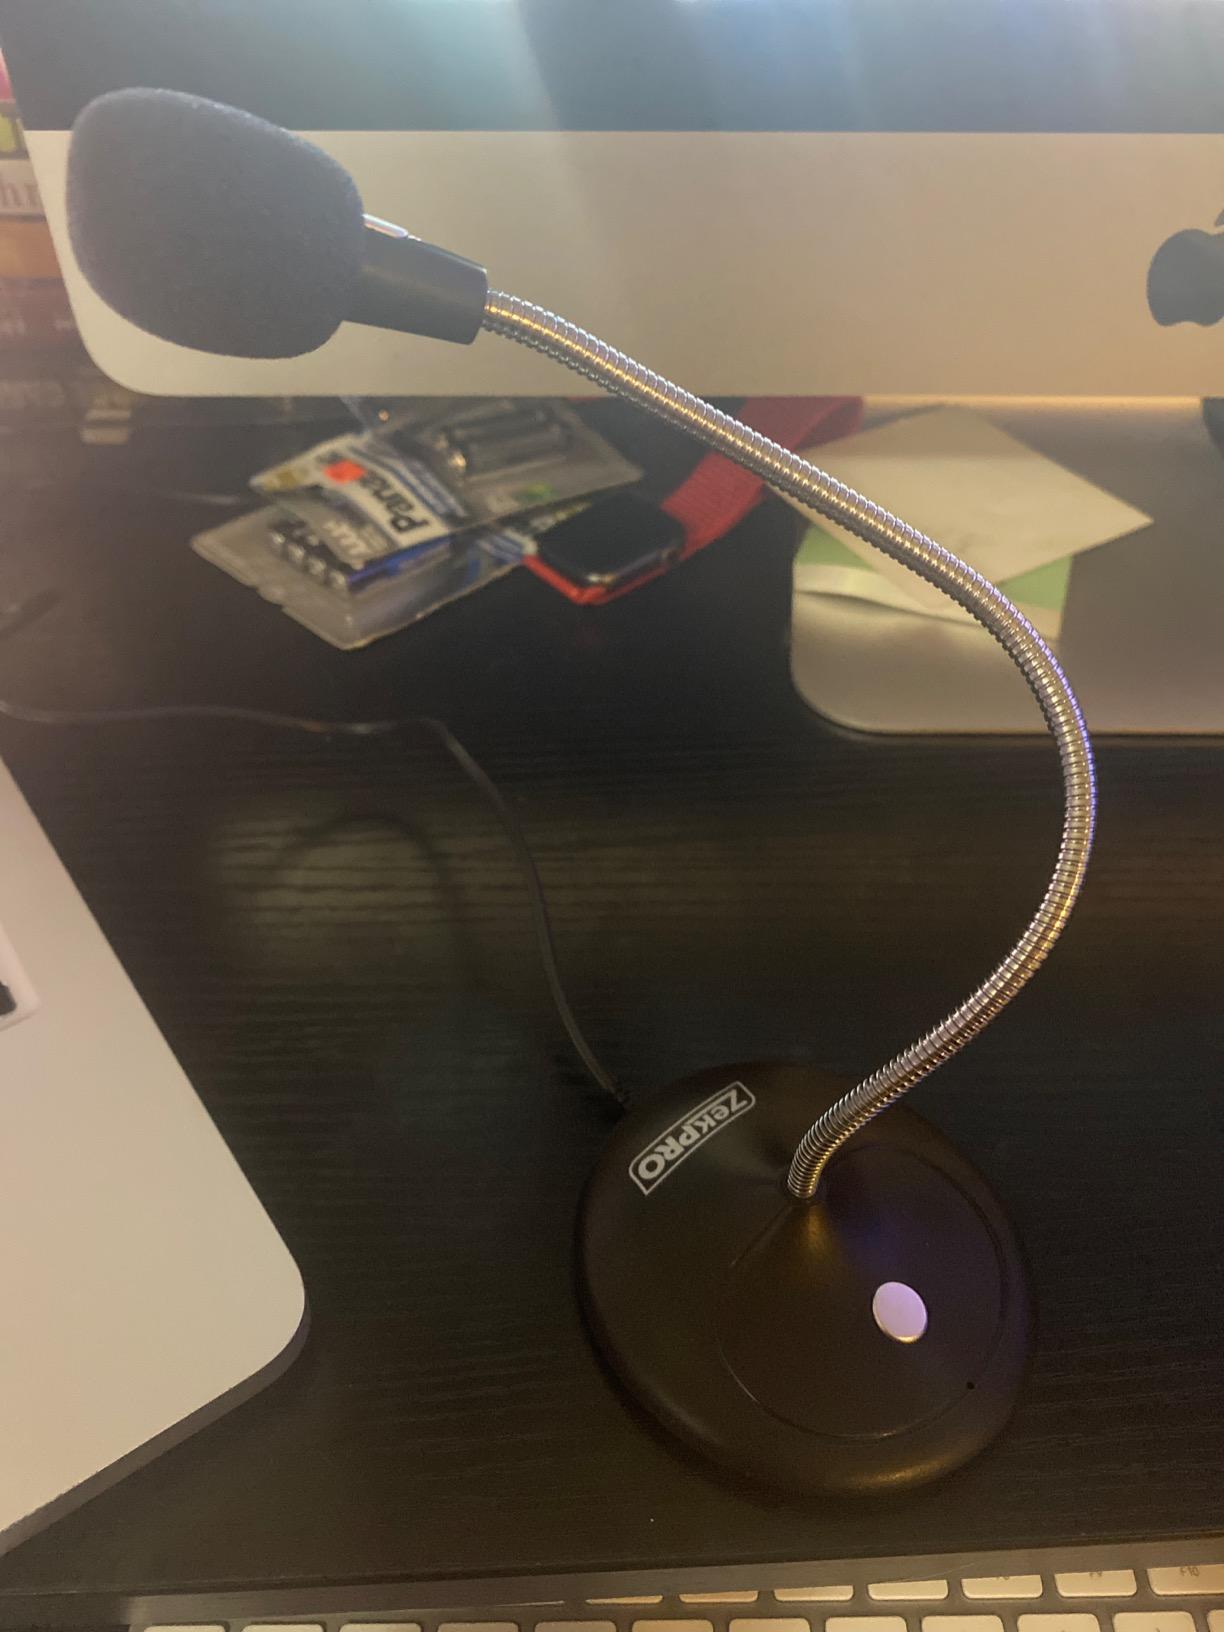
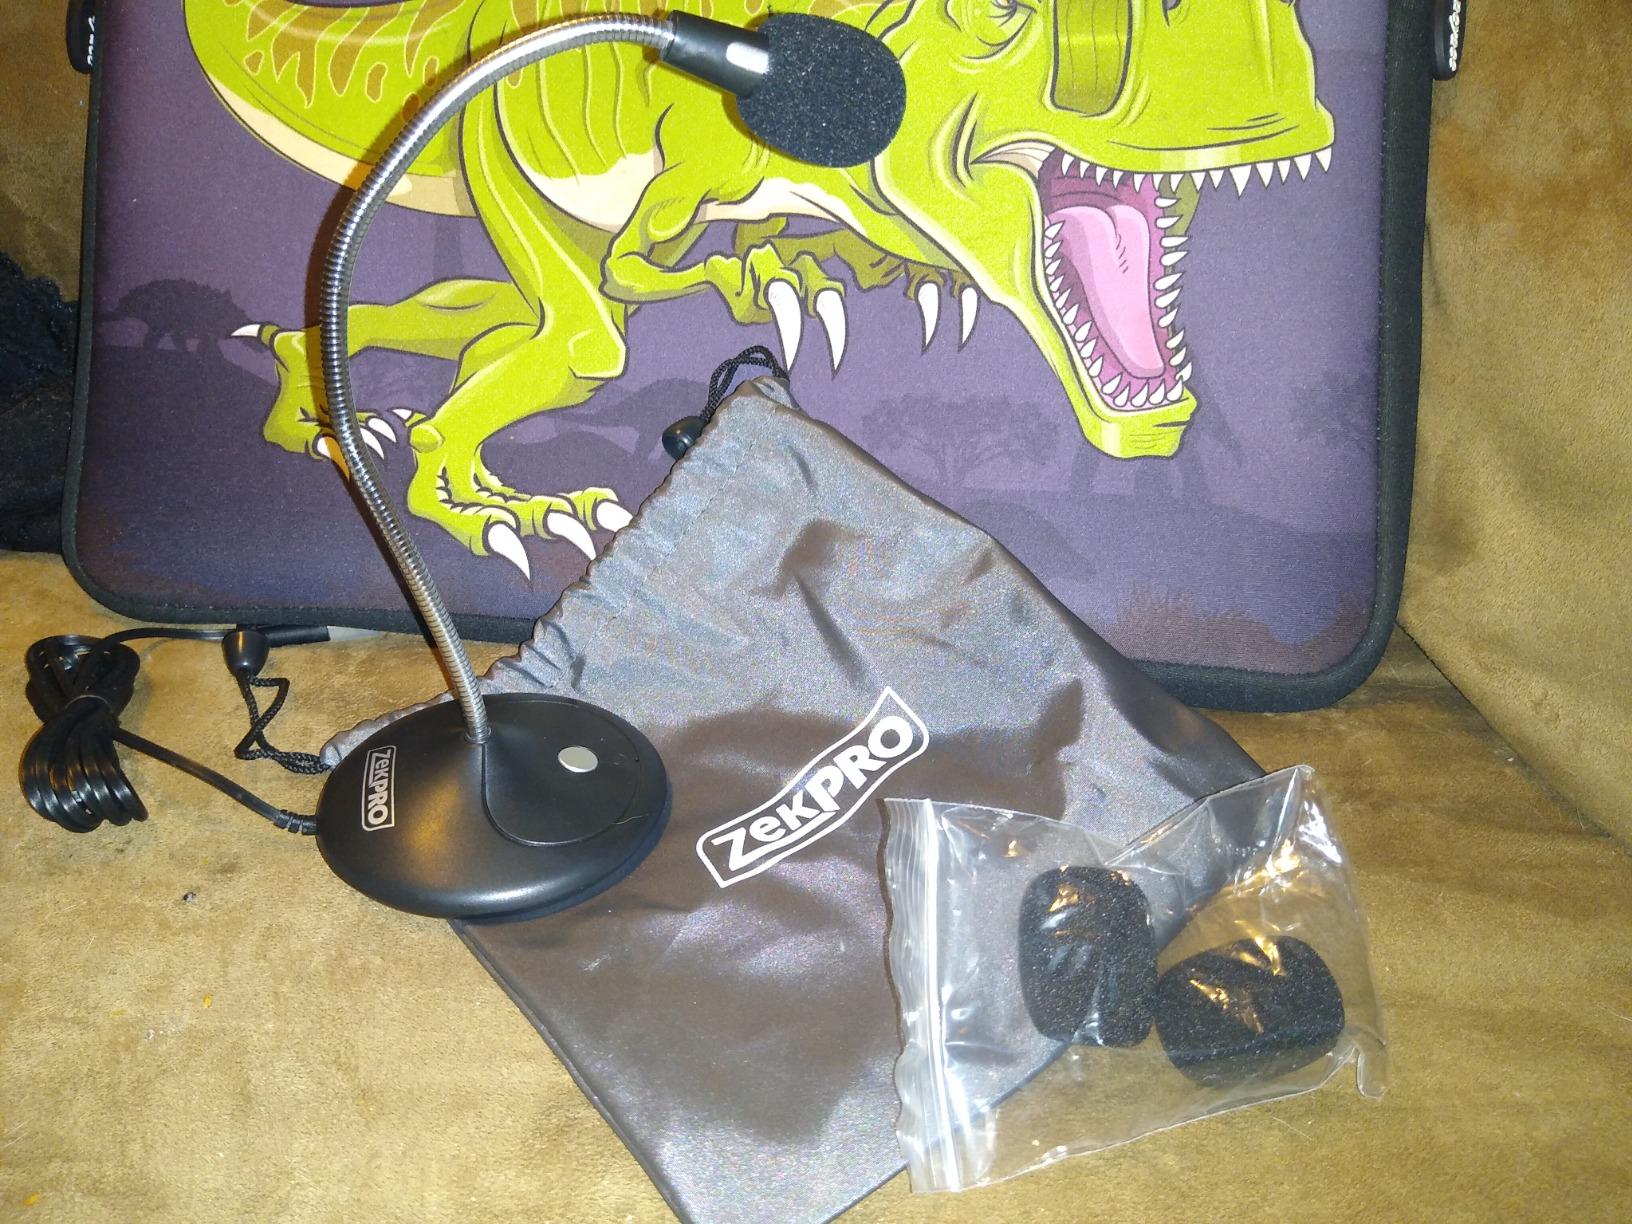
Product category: microphone
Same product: yes